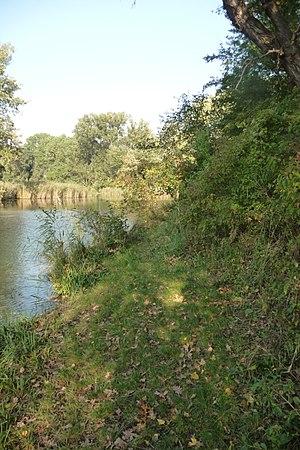
bras mort, banbe d herbe et debut de la foret
"La Lobau est une zone marécageuse du Danube de 2300 hectares, soit 23 km², située pour sa rive nord à Vienne et pour l'autre partie à Großenzersdorf, Basse-Autriche. Depuis 1996, l´espace fait partie du parc national Donau-Auen. Une ""Au"", est un marécage formé par les plus récents dépôts de gravats du Danube. Les reliefs sont créés par d´anciens bras du fleuve. Étymologiquement son nom signifie « bois dans l'eau ». La Lobau est entretenue aujourd´hui par la MA 49, administration des forêts et de l´agriculture.